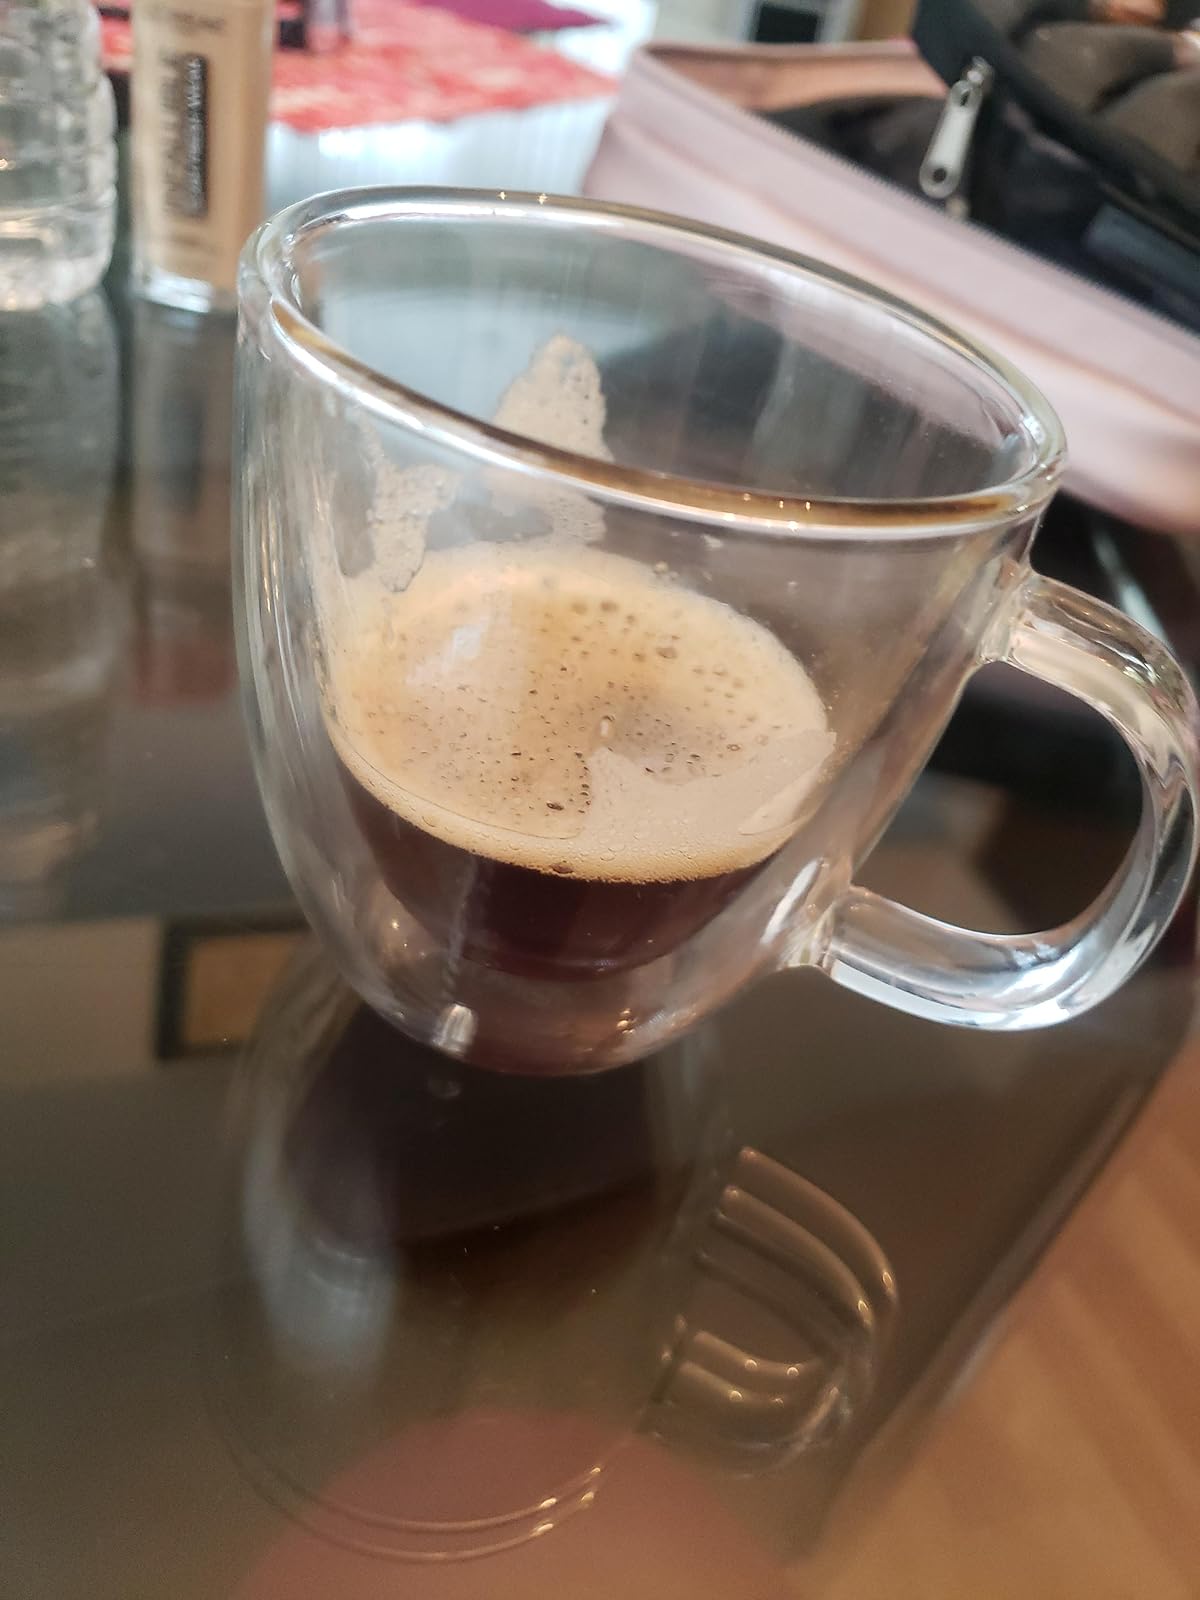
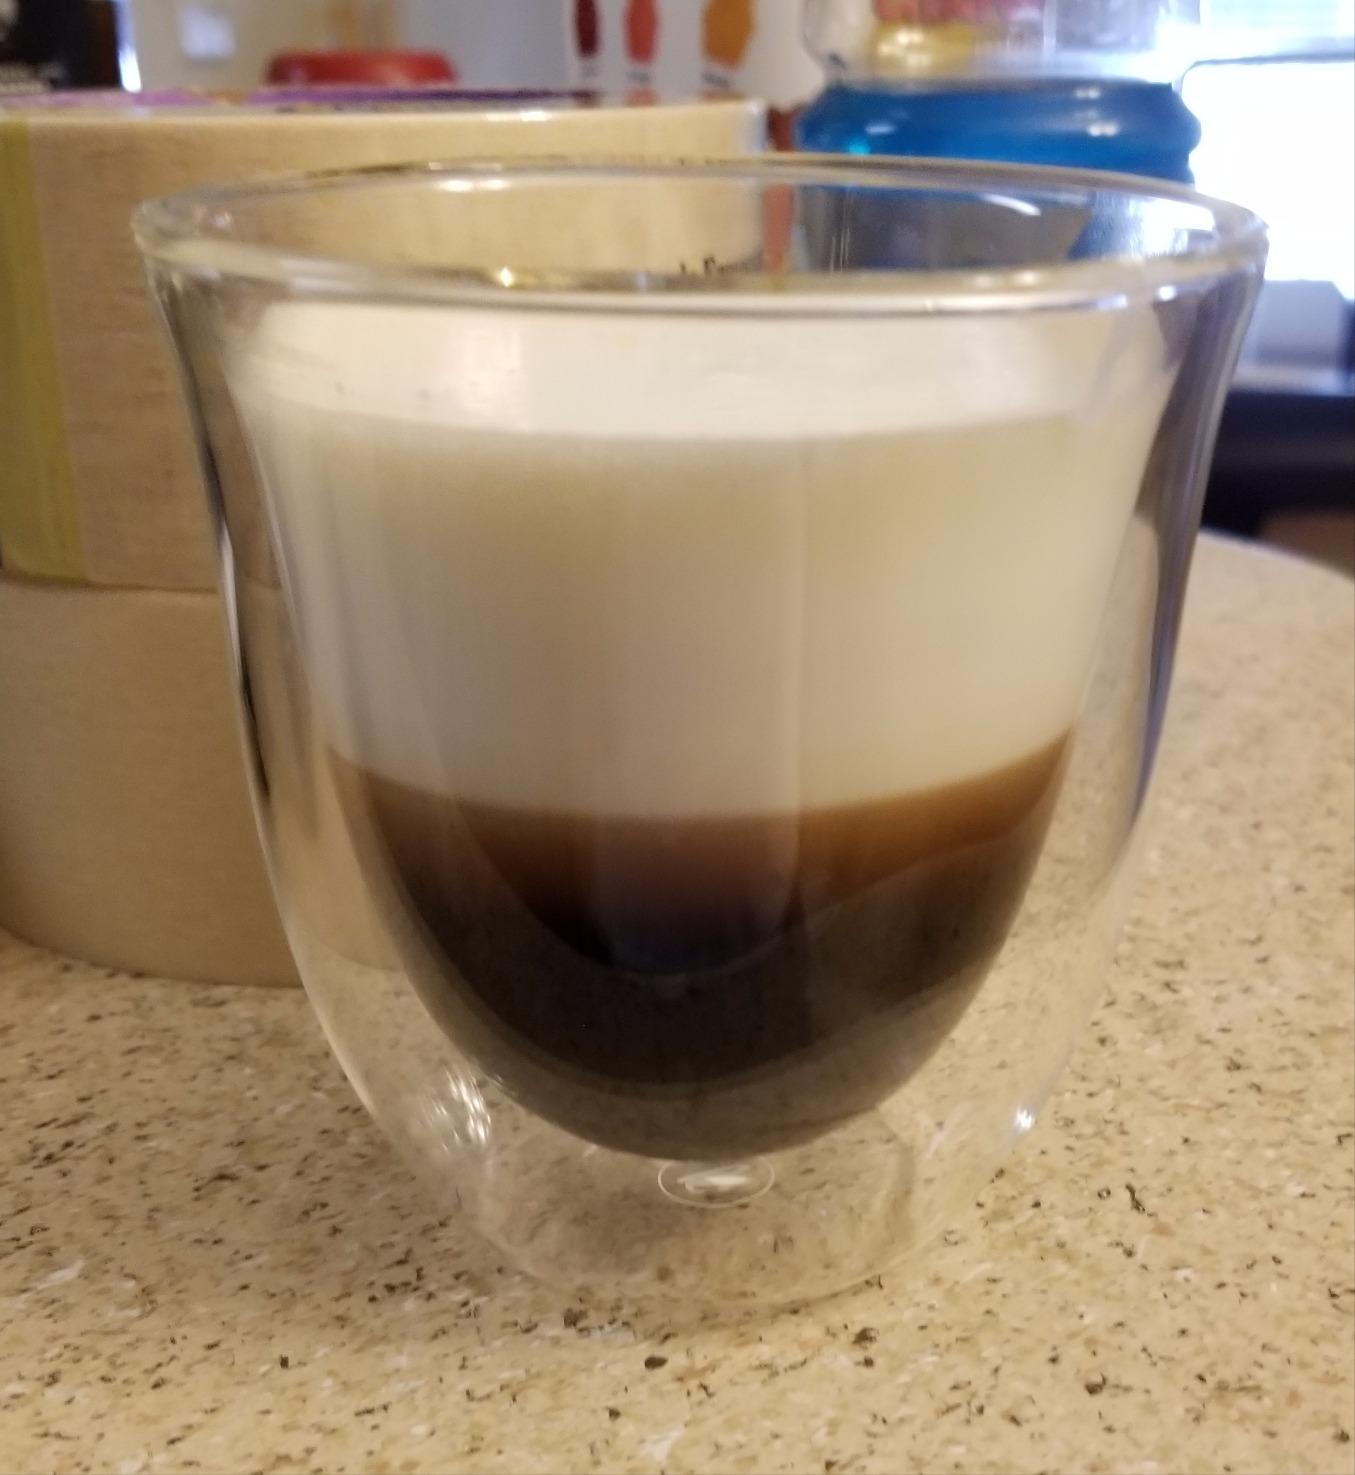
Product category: items_mug
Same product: no